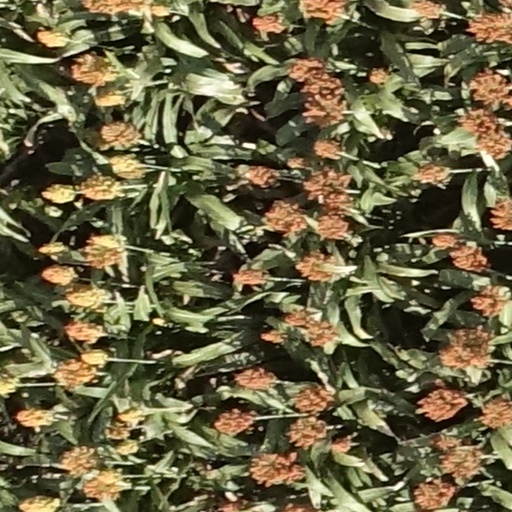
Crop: sorghum